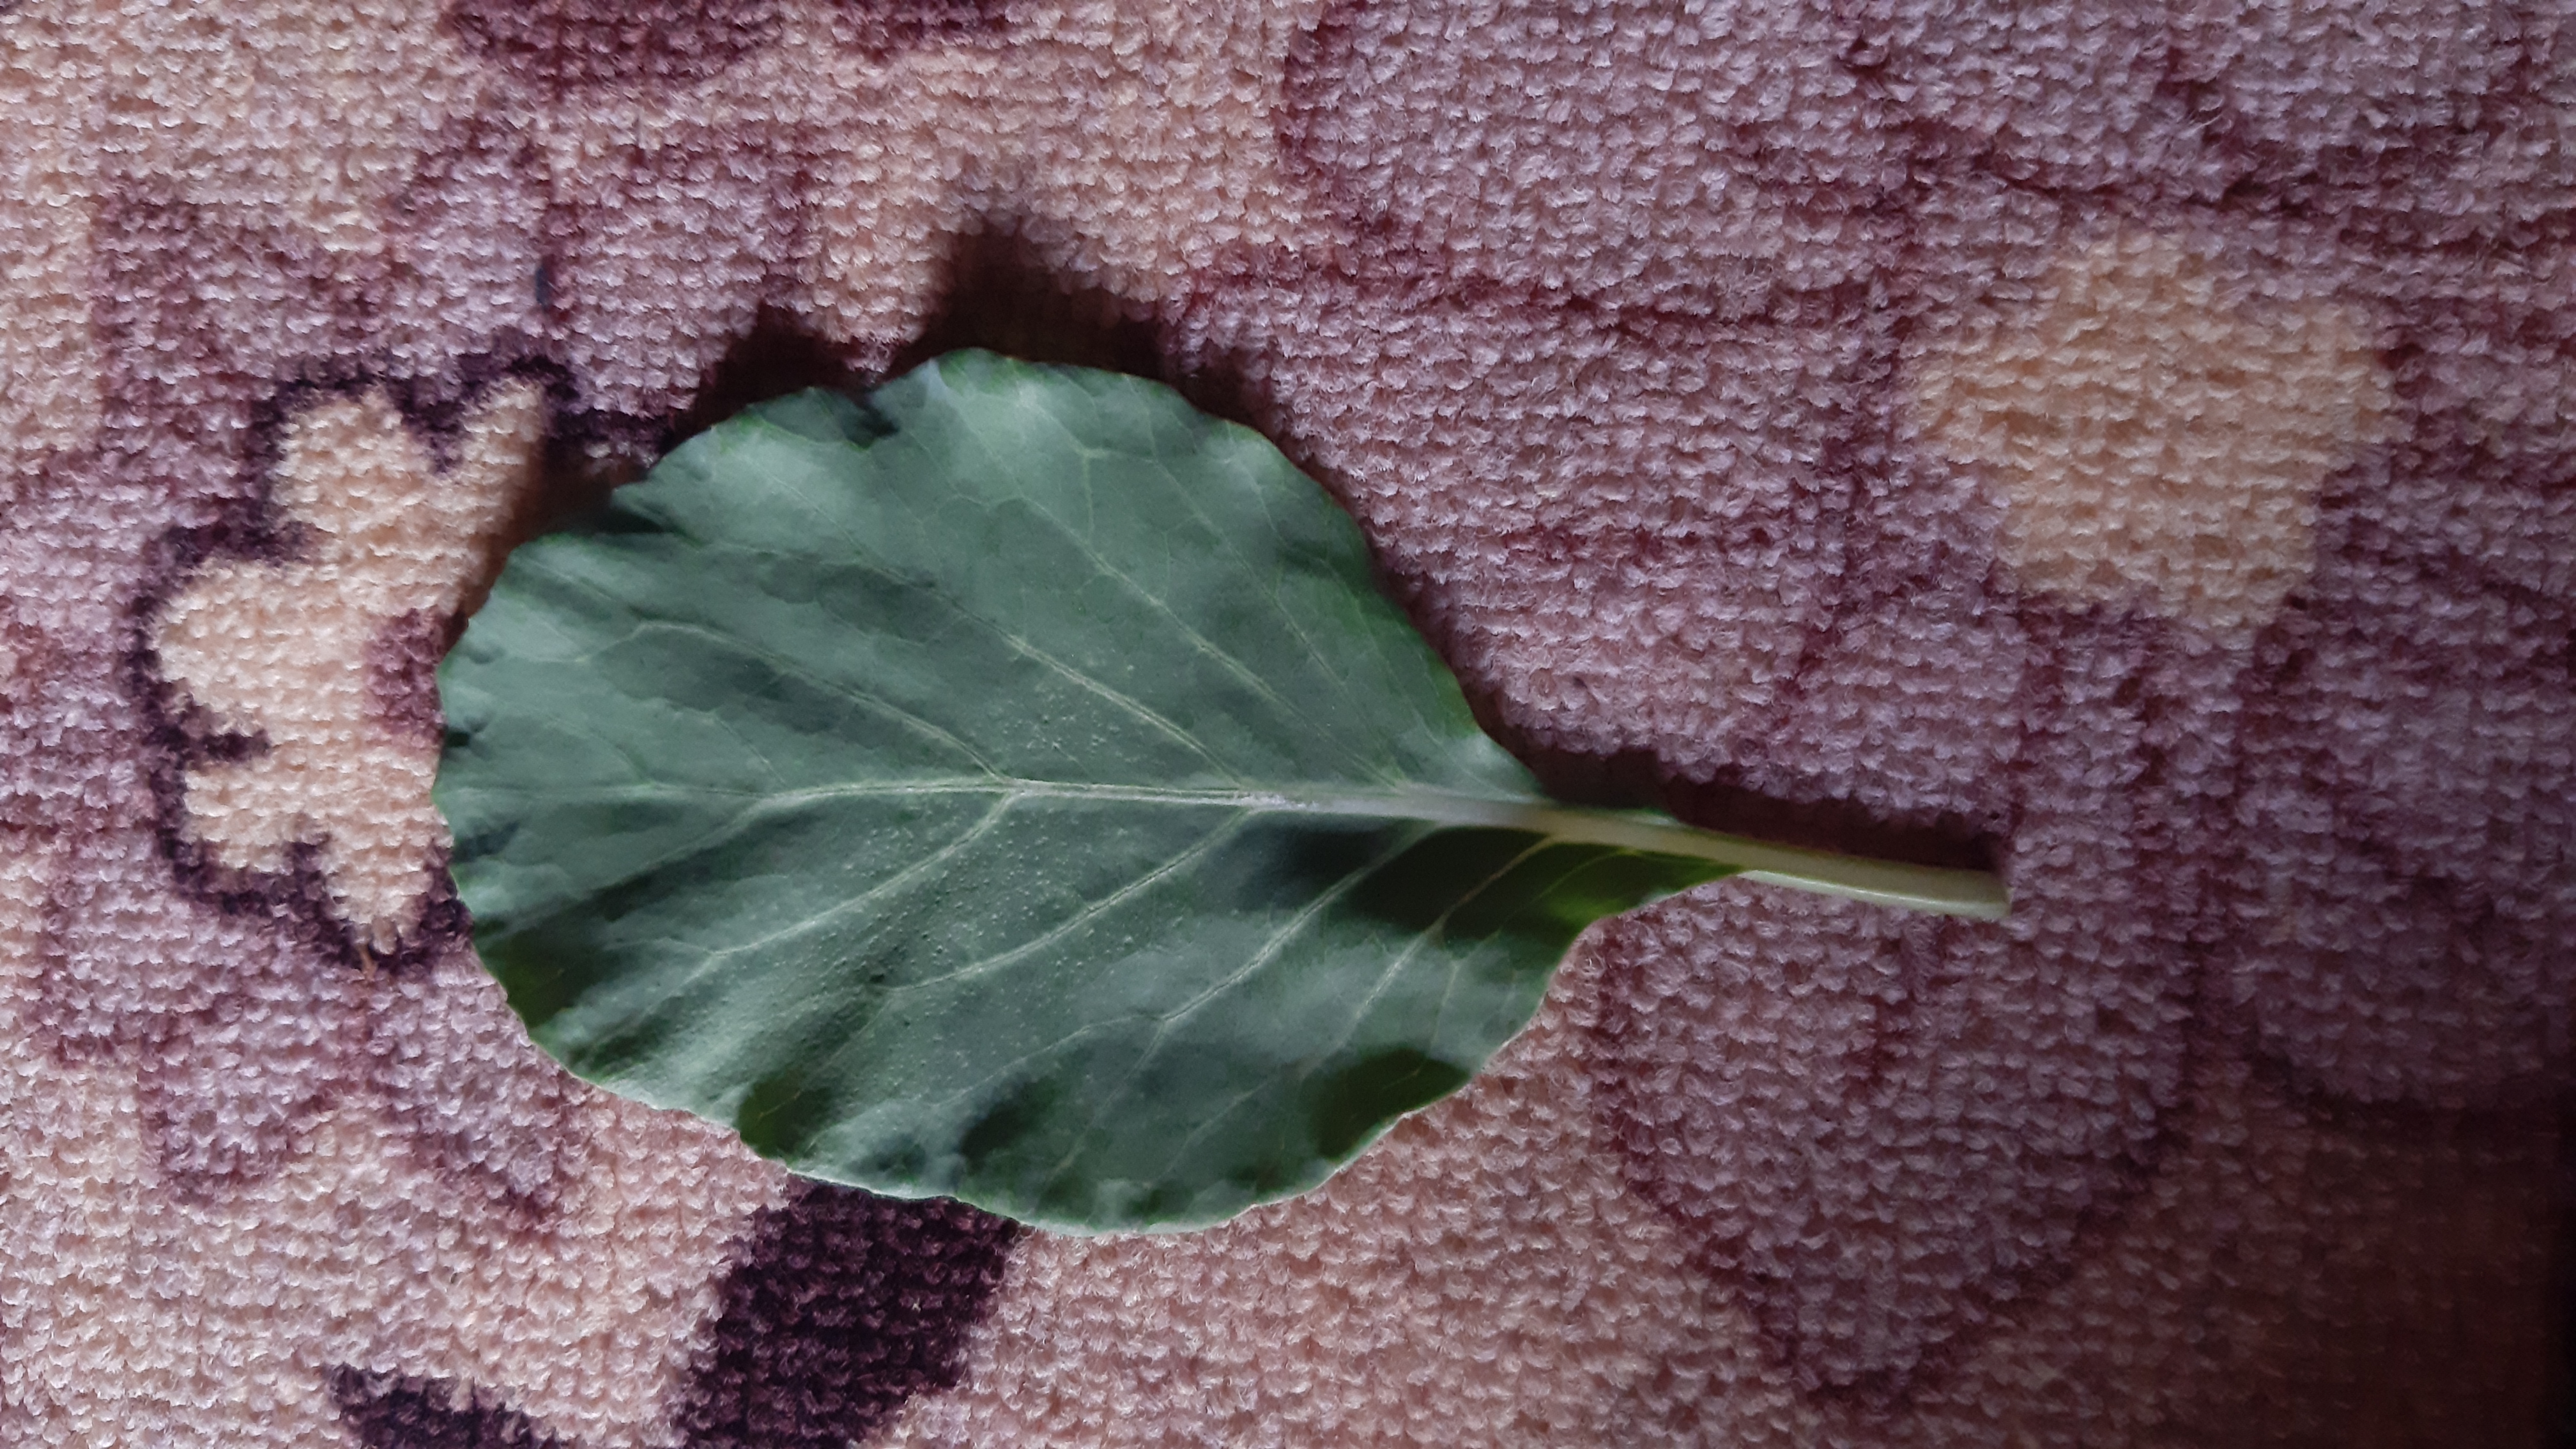
Plant: Kohlrabi